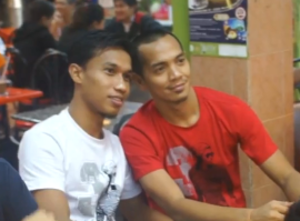
Norhafiz Zamani Misbah est un footballeur malaisien ayant joué pour des équipes de Malaisie.